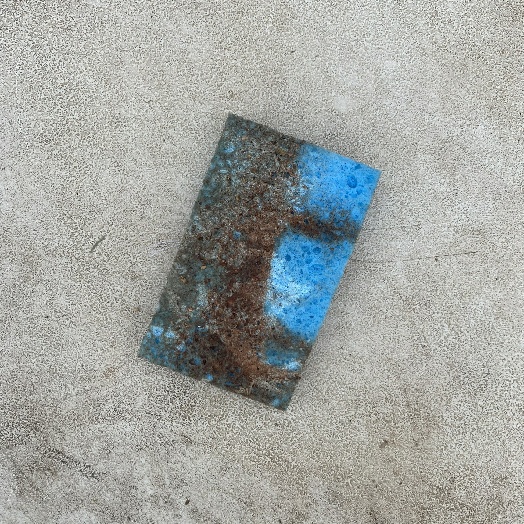
Label: Miscellaneous Trash